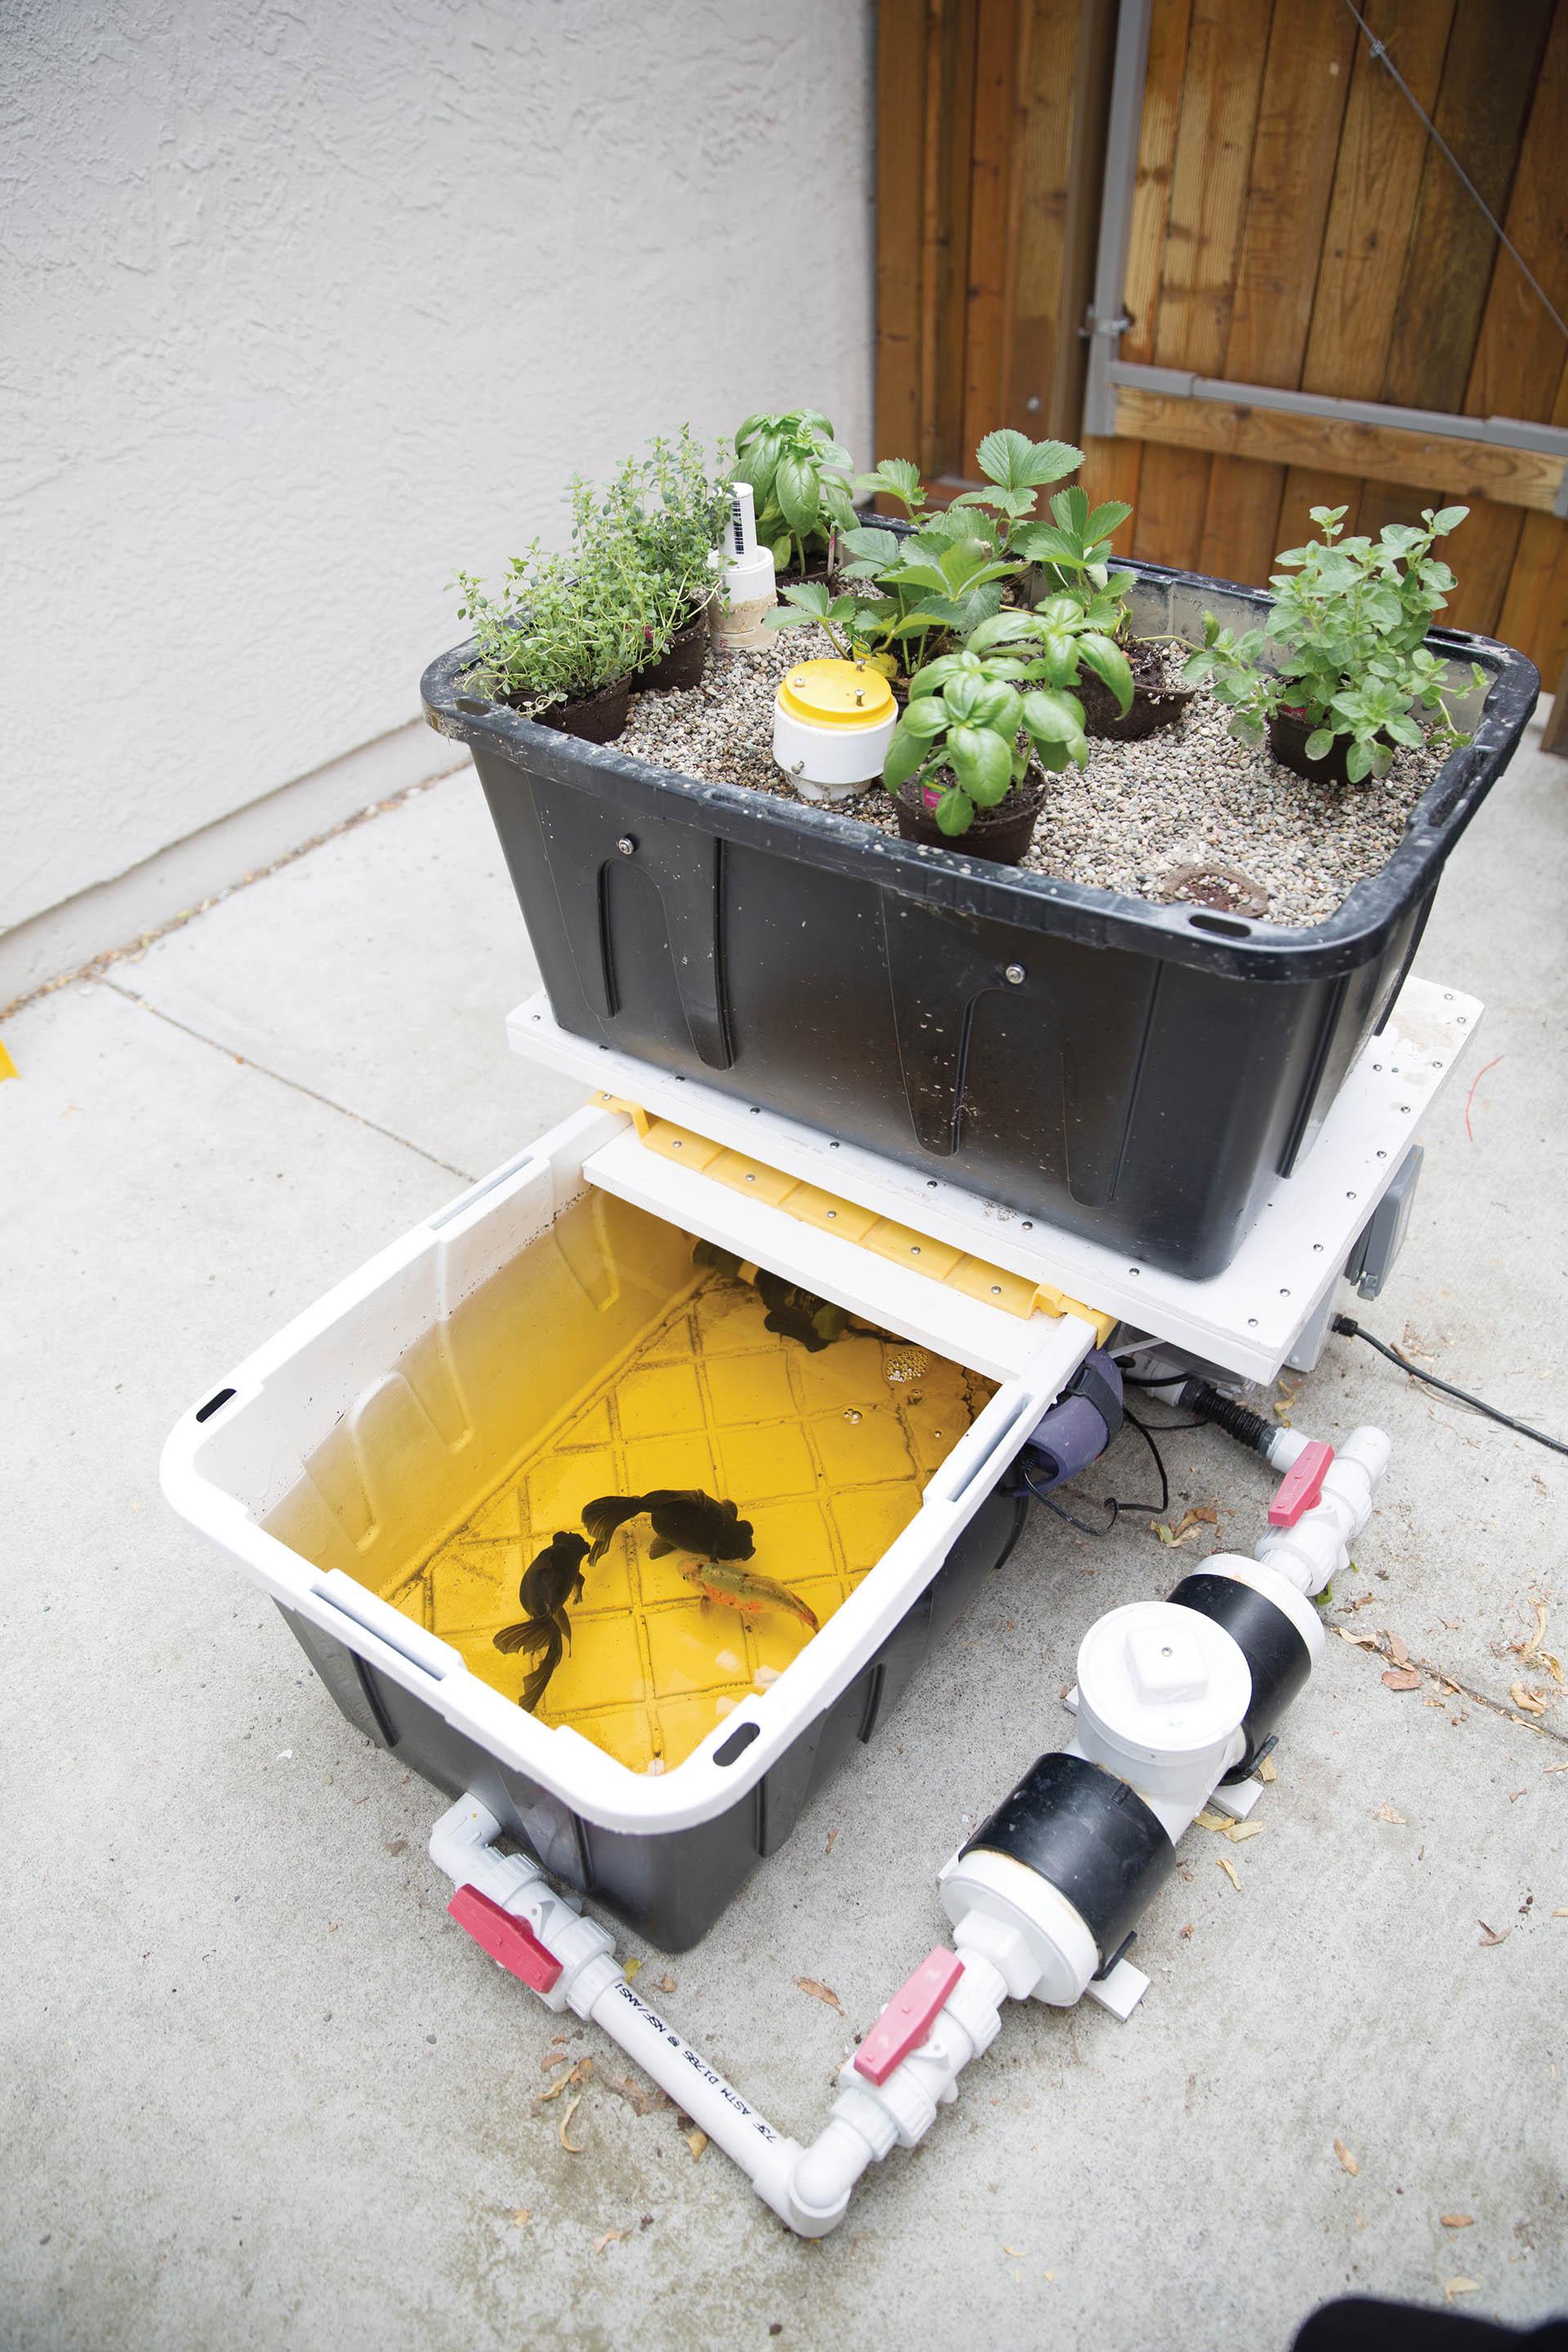
Maua yaliyopandwa kwenye kibaraza cha nyumba kwa muundo wa kisasa ambayo yamewekwa kwenye mikebe ya plastiki. Kuna mchanga ndani ya mkebe moja na maua tayari yameshapandwa . Ule mkebe mwingine umejaa maji na kuna paipu za maji hapo.